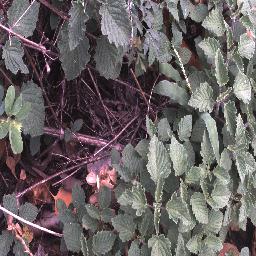
Label: negative